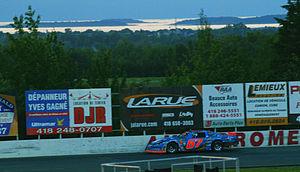
Autodrome Montmagny - Série Sportsman Québec - Dominic Jacques - 27 juin 2015 (photo Paul-Émile Poulin-Jacques)
L'autodrome Montmagny est un circuit automobile ovale d'une longueur de 3/8 de mille situé au sud de la ville de Montmagny au Québec. Inauguré en 1994, la piste était à l'origine en terre battue et d'une longueur de 1/2 mille. En 1998, elle fut asphaltée et ramenée à sa longueur actuelle. L'autodrome fut la propriété du pilote américain Ralph Nason pendant une décennie avant d'être vendu à des propriétaires locaux en 2010. Il présente principalement des courses de type stock-car et des compétitions de drift. Les principales séries à s'y produire sont la Série ACT, PASS North, Série Sportsman Québec et le DMCC Drift.